Strasbourg–Wörth railway

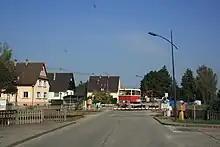
SNCF class DU 84 Draisine in Herrlisheim

The line leaves Wörth in a southeastern direction and runs along the Bienwald. It crosses two old courses of the Rhine and crosses the Franco-German border between Berg and Lauterbourg. It always remains in the Upper Rhine Valley. In the south, it meets among other lines, the Strasbourg–Basel railway.